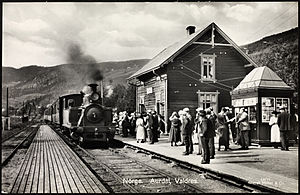
Aurdal Station
Aurdal Station var en jernbanestation på Valdresbanen, der lå ved byområdet Aurdal i Nord-Aurdal kommune i Norge.